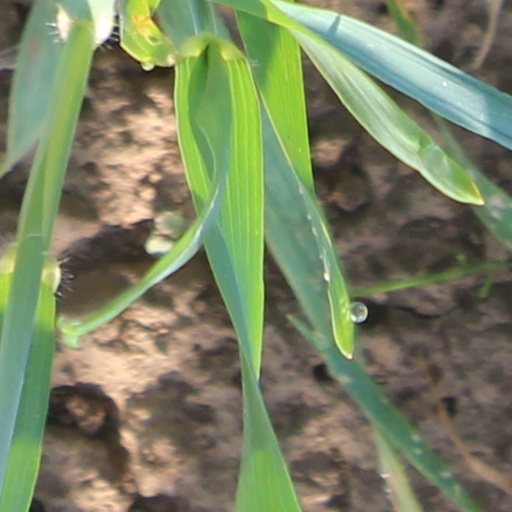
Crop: wheat